Kevin Rans

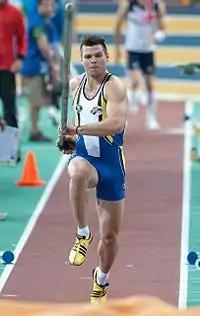
Kevin Rans at the 2010 World Indoor Championships in Doha

Kevin Rans (born 19 August 1982 in Ekeren) is a Belgian former pole vaulter.